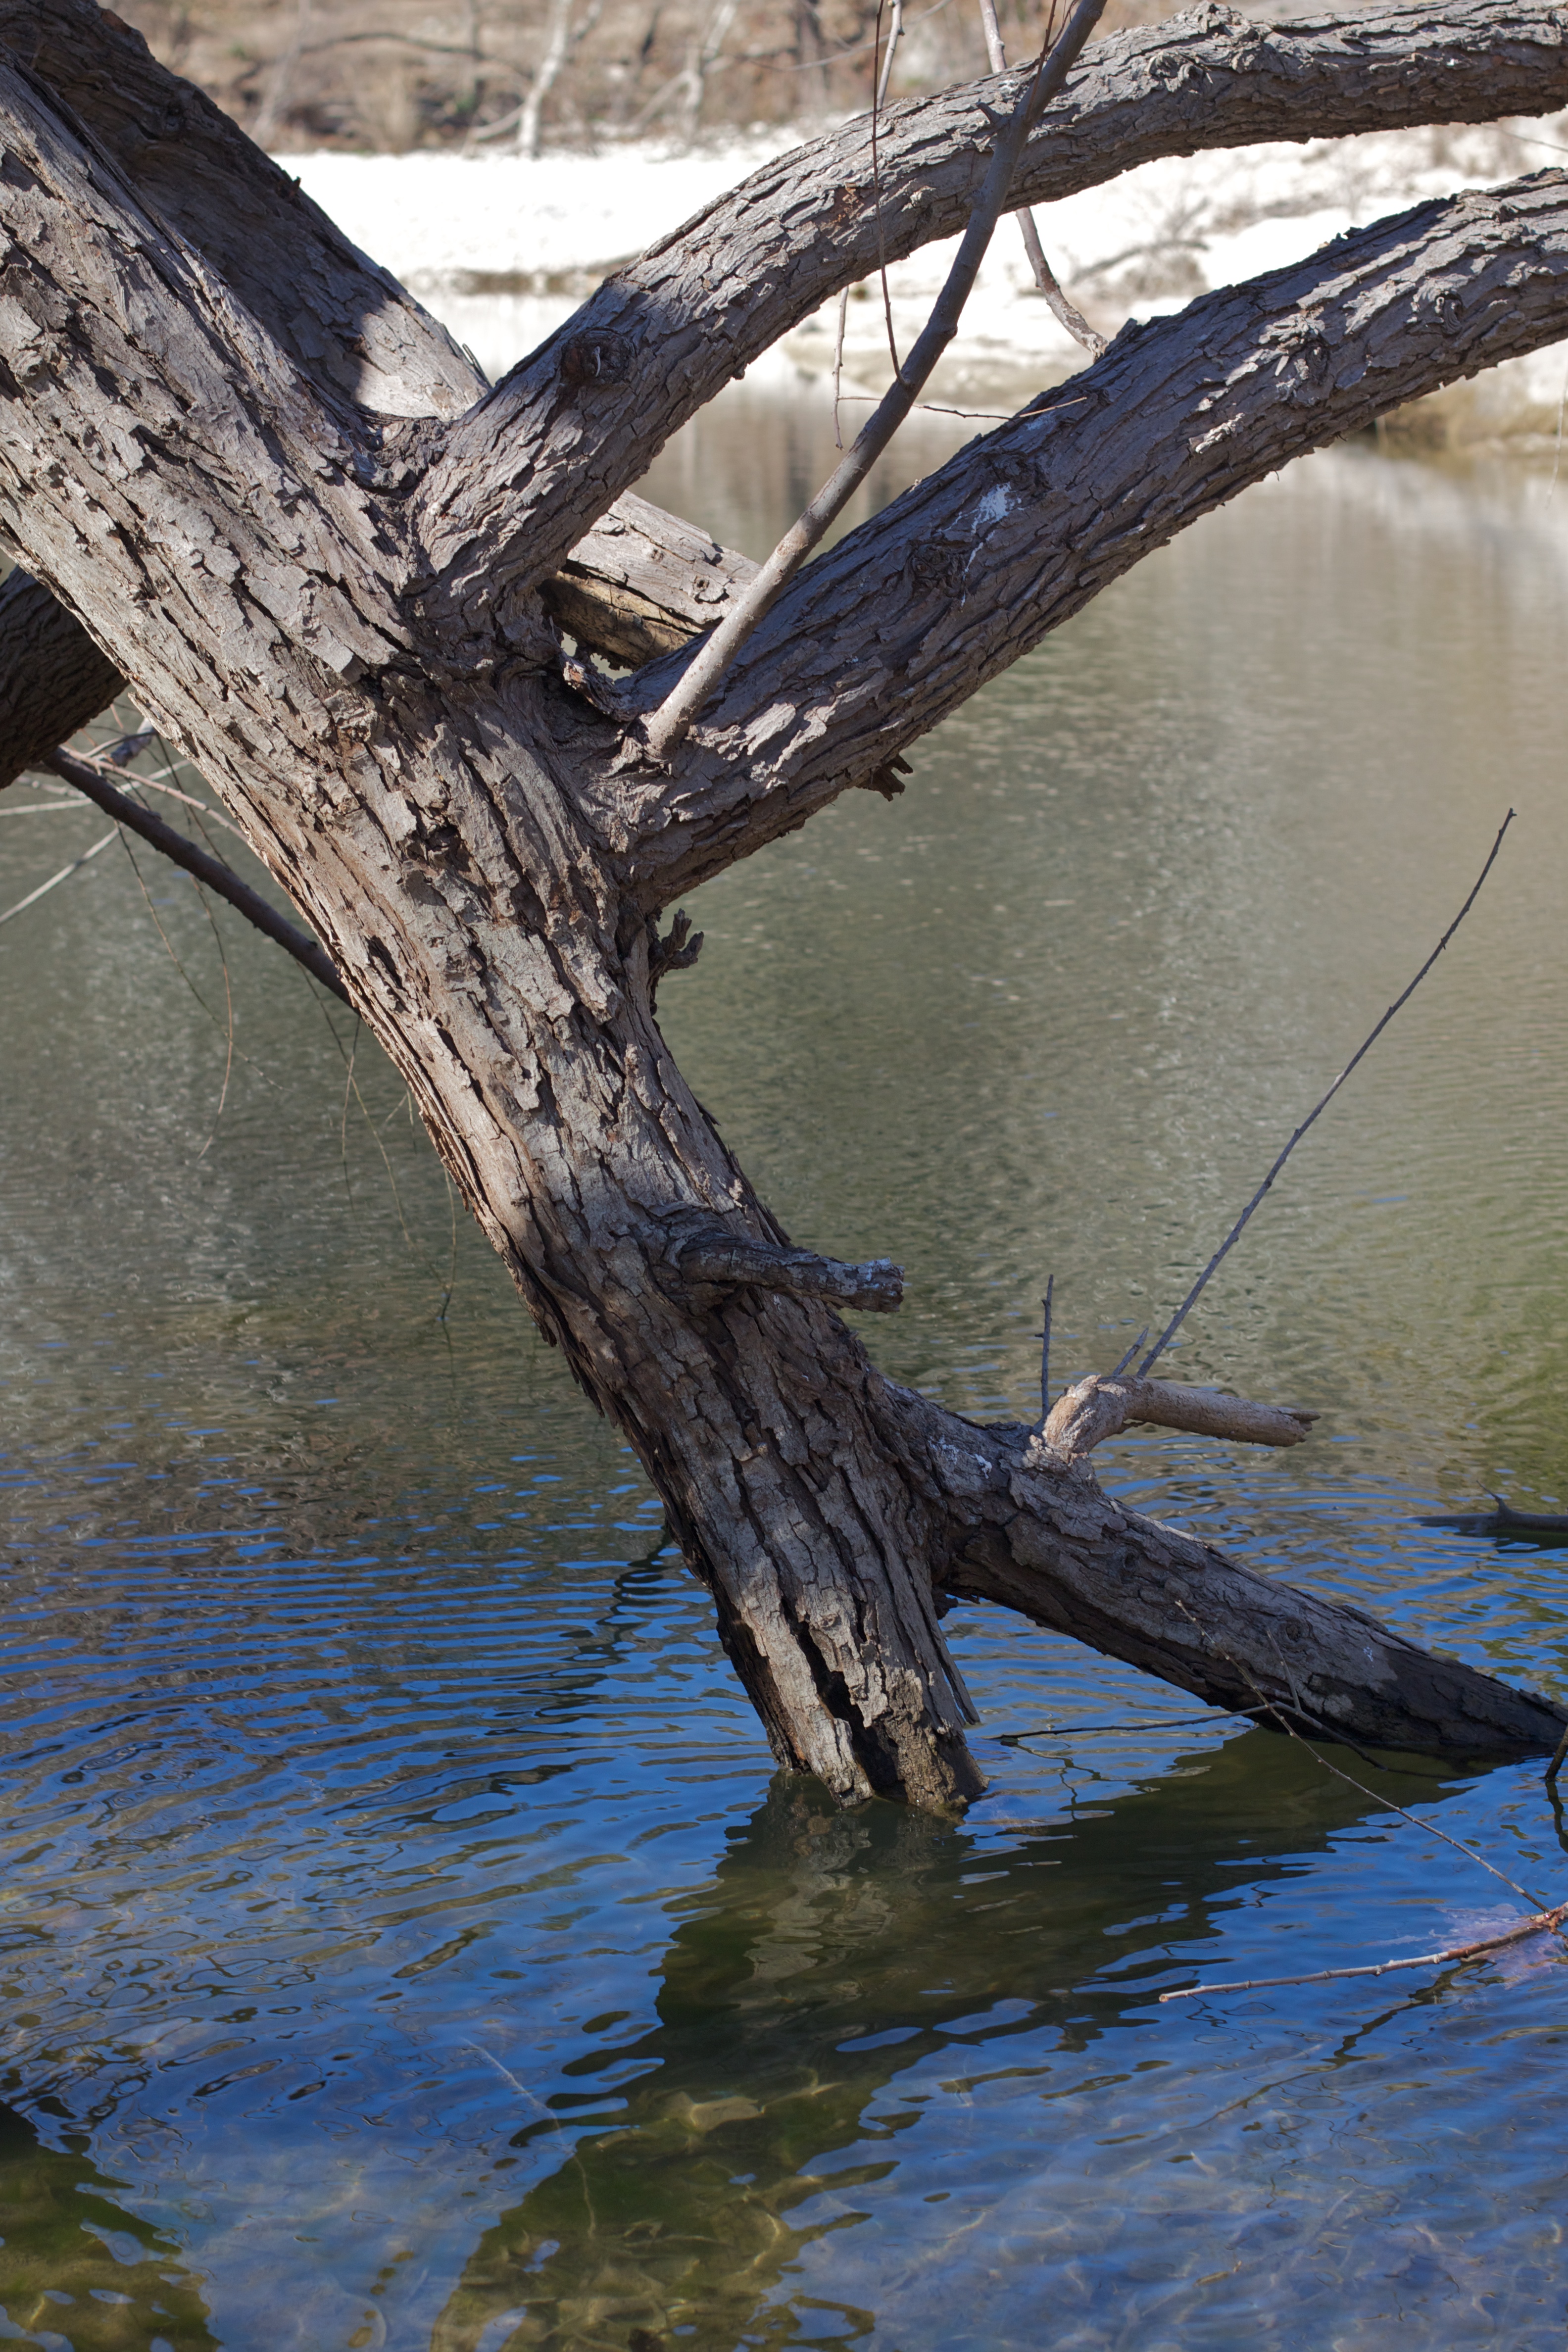
sea, tree, water, nature, branch, winter, wood, boat, river, reflection, vehicle, blue, wetland, barque